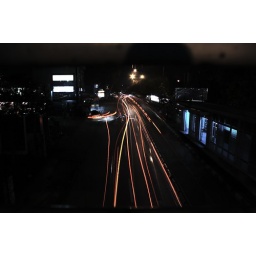
i took some night shoot over the bridge at the front of my office